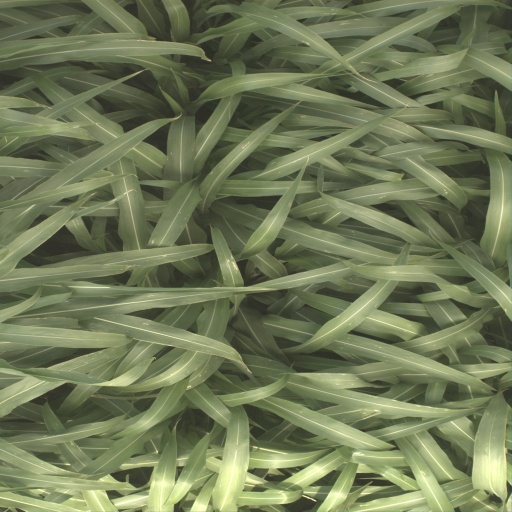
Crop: sorghum